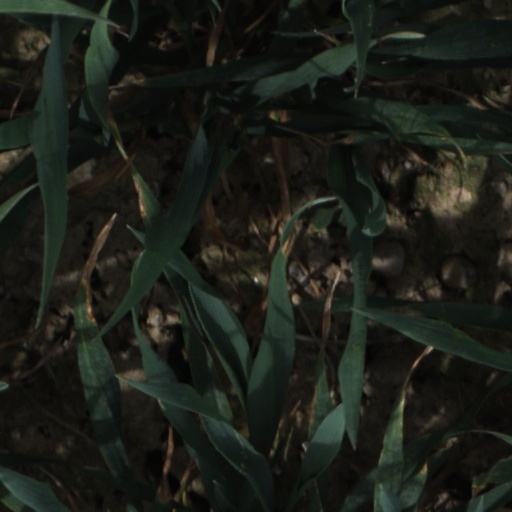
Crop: wheat